Blue Moon Odom

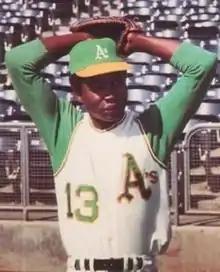

Johnny Lee "Blue Moon" Odom (born May 29, 1945) is an American former professional baseball player. He played as a right-handed pitcher in Major League Baseball from through , most notably as a member of the Oakland Athletics dynasty that won three consecutive World Series championships between 1972 and 1974. The two-time All-Star also played for the Cleveland Indians, Atlanta Braves, and Chicago White Sox.